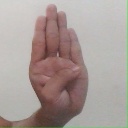
अक्षर: ब